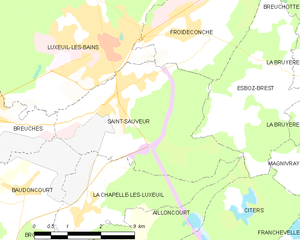
Carte des communes françaises
Saint-Sauveur est une commune française située dans le département de la Haute-Saône, en région Bourgogne-Franche-Comté.